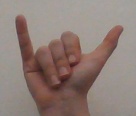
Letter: ya